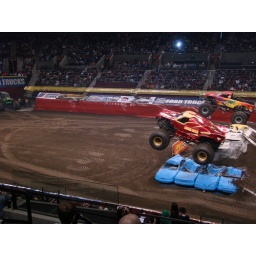
Two trucks raced in a straight line over cars. The blue car lane almost always won.